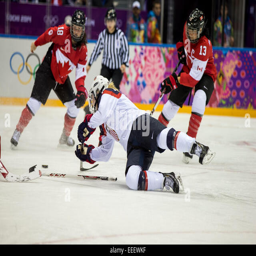
olympic athlete a game vs. country